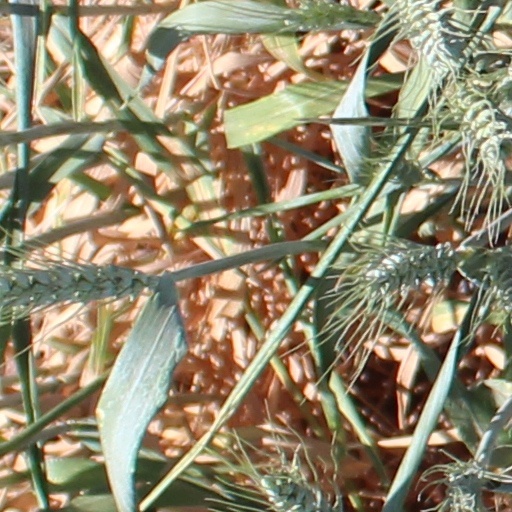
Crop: wheat